Philippine Basketball Association

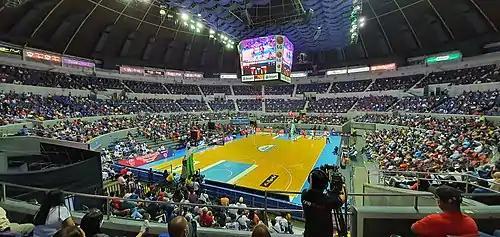
A photo inside the Smart Araneta Coliseum during the 2021 PBA Governors' elimination round game between the Barangay Ginebra San Miguel and the Magnolia Pambansang Manok Hotshots. This is the first time that the two teams played with a live audience since the COVID-19 pandemic began in March 2020.

Since the 2010–11 season, three conferences are usually held. Unlike in most leagues where a "conference" refers to the grouping of teams based on historical or geographical context, PBA conferences are tournaments each consisting of an elimination round and playoffs, similar to the Apertura and Clausura format in Latin American football. There may be fewer conferences in a season, such as the 2020 and 2021 seasons having one and two conferences, respectively, due to the COVID-19 pandemic. The three conferences are the Philippine Cup, Commissioner's Cup and Governors' Cup, with the Philippine Cup being considered the most prestigious of the three. The season begins with an opening ceremony consisting of the presentation of the team's roster and their respective muses followed by the Leo Awards, the league's awarding ceremony, all before the start of the first game of the season.